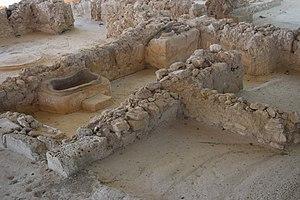
Vue du site archéologique du ""palais de Nestor"" près de Pylos (Messénie, Grèce)."